Victor Victori

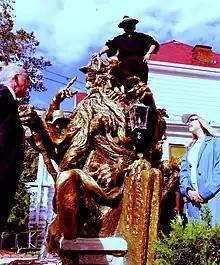

Victor Victori (born August 15, 1943) is a portraitist, painter, sculptor, author and ordained minister from South Korea. Victori immigrated to the U.S. in 1972 and took on his first project, a mural of all the past and up to date (1972) American presidents which currently resides in the White House Collection. After completing the "Presidential Mural," Victori travelled the country doing shows and exhibitions for 20 years from coast to coast. He married Maria Victori (born 1954) in 1981, and opened an Art gallery on 230 Park Avenue, New York City, NY. 1981~ 2000. Currently Victor Victori is retired and lives in Rutherford, New Jersey. He has five sons. Victori is most widely known for his style, "Multiplism," which he expresses in his work to depict the transcendence of mood, attitude and soul.